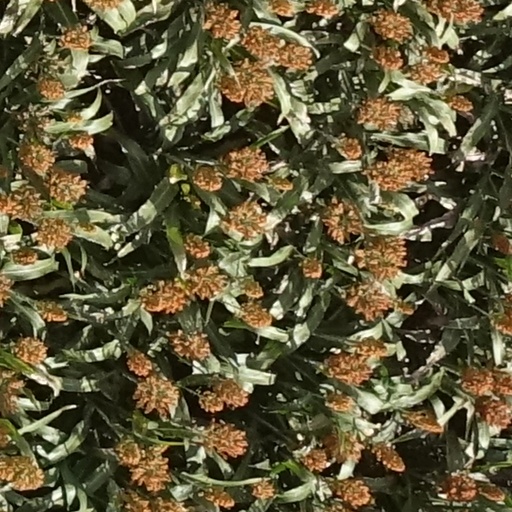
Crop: sorghum